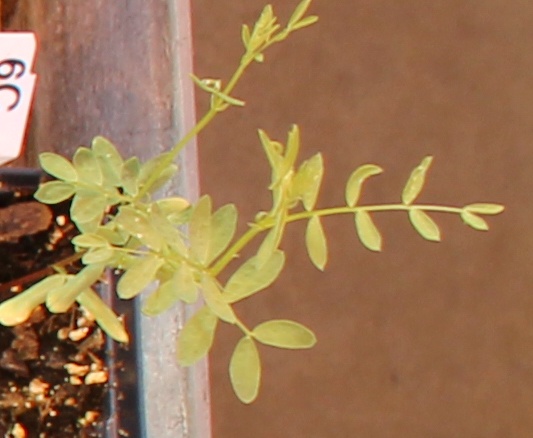
Label: Lentil